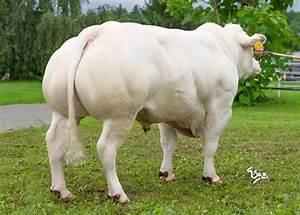
cow